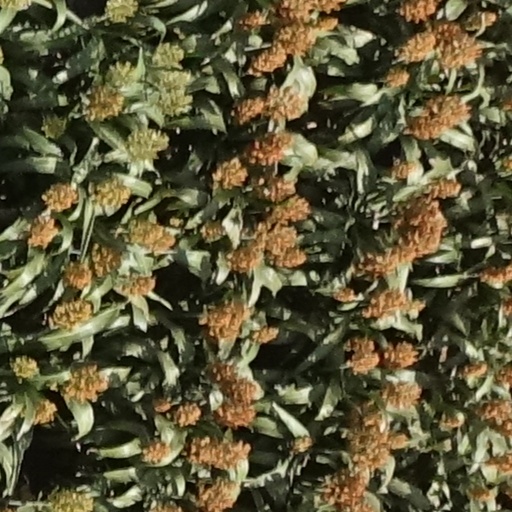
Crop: sorghum